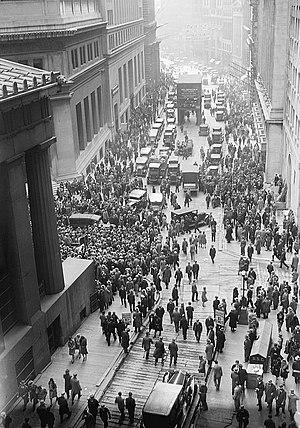
Le cinéma sonore désigne les films permettant la vision d’images animées enregistrées et simultanément l’audition d’une bande-son enregistrée. Les films ainsi présentés sont désignés indifféremment comme des films sonores ou films parlants. Restrictivement, cette expression désigne les films d’après 1926-27, les opposant à la période du cinéma muet. Elle est ainsi nommée depuis l’avènement du son enregistré sur disque en 1926 par procédé Vitaphone. À celui-ci succède en 1927 le premier son enregistré sur pellicule argentique négative puis reporté sur les copies d'exploitation louées aux salles de cinéma, par procédé appelé « son optique ».
New York, officiellement nommée City of New York, connue également sous les noms et abréviations de New York City ou NYC, et dont le surnom le plus connu est The Big Apple, est la plus grande ville des États-Unis en nombre d'habitants et l'une des plus importantes du continent américain. Elle se situe dans le Nord-Est du pays, sur la côte atlantique, à l'extrémité sud-est de l'État de New York. La ville de New York se compose de cinq arrondissements appelés boroughs : Manhattan, Brooklyn, Queens, le Bronx et Staten Island. Ses habitants s'appellent les New-Yorkais.
La Grande Dépression, dite aussi « crise économique des années 1930 », est la période de l'histoire mondiale qui va du krach de 1929 aux États-Unis jusqu'à la Seconde Guerre mondiale.
1929 est une année commune commençant un mardi.
Le New York Stock Exchange est la plus grande des bourses mondiales. Par métonymie, on l'appelle souvent Wall Street. En 2007, c'est l'un des rares grands marchés d'actions à ne pas être entièrement électronique et à garder des cotations à la criée. Le volume d'actions du NYSE représente le plus important marché d'actions des États-Unis, et le total des capitalisations boursières des compagnies cotées au NYSE est trois fois plus grand que celui coté au NASDAQ.
Le krach de 1929 est une crise boursière qui se déroula à la Bourse de New York entre le jeudi 24 octobre et le mardi 29 octobre 1929. Cet événement, le plus célèbre de l'histoire boursière, marque le début de la Grande Dépression, la plus grande crise économique du XXᵉ siècle. Les jours-clés du krach ont hérité de surnoms distincts : le 24 octobre est appelé « jeudi noir », le 28 octobre est le « lundi noir », et le 29 octobre est le « mardi noir », dates-clés de l'histoire boursière. Conséquence directe, aux États-Unis, le chômage et la pauvreté explosent pendant la Grande Dépression et poussent quelques années plus tard à une réforme agressive des marchés financiers.
L'histoire de la ville de New York s'échelonne sur plusieurs siècles et commence, bien avant l'arrivée des premiers colons dans ce qui est maintenant Manhattan, avec l'occupation par les populations amérindiennes. Les tractations qui mènent New York à sa configuration actuelle, une division en cinq arrondissements : Manhattan, Queens, Brooklyn, le Bronx et Staten Island, ne remontent qu'à la toute fin du XIXᵉ siècle et à la première moitié du XXᵉ siècle. Avant cette consolidation, la ville qui connaît de nombreuses crises, est le théâtre de divers conflits, mais réussit tout de même à gagner progressivement en importance, au point de constituer aujourd'hui la plus grande ville des États-Unis et l'une des métropoles les plus importantes et les plus dynamiques du monde, démographiquement mais aussi en tant que centre décisionnel de premier plan et de capitale mondiale de la finance et de la Bourse.
Sont listés dans cette chronologie des faits économiques des évènements importants de l'histoire économique.
Le groupe Lombard Odier est un groupe bancaire suisse indépendant, fondé en 1796, dont le siège social est situé à Genève. Ses activités sont organisées autour de trois pôles : la banque privée, la gestion d'actifs et les services de back et middle-office pour le compte d'autres institutions financières. En cumulant les encours gérés au travers de ces trois pôles, le groupe fait état de 259 milliards de francs suisses d'actifs sous gestion à fin 2018, ce qui en fait l'un des principaux acteurs du domaine financier en Suisse. Le groupe propose ses services à une clientèle privée et institutionnelle.
L'industrialisation est le processus de fabrication de produits manufacturés s'effectuant soit dans une chaîne de fabrication, soit dans une chaîne de production, avec des techniques permettant une forte productivité du travail et qui regroupe les travailleurs dans des infrastructures constantes avec des horaires fixes et une réglementation stricte. Cette définition peut également s'employer pour une organisation qui passe du prototype à la production de masse.